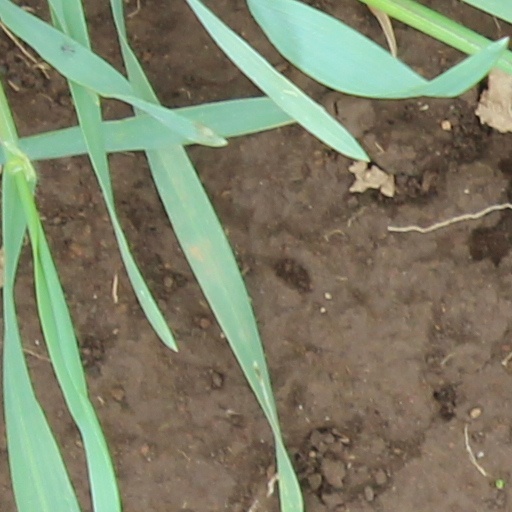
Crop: wheat